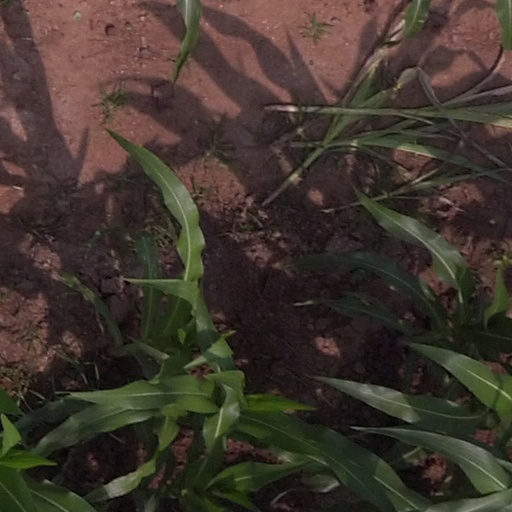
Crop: maize; corn